Life with an Ordinary Guy Who Reincarnated into a Total Fantasy Knockout

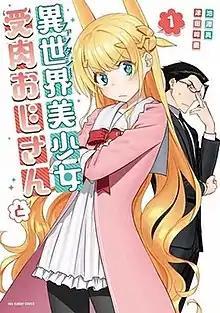
First volume cover, featuring Tachibana and Jinguji

, abbreviated as Fabiniku (ファ美肉) is a Japanese manga series written by Yū Tsurusaki and illustrated by Shin Ikezawa. It has been serialized online via Cygames' "Cycomi" manga app and website since November 2019 and has been collected in fifteen volumes by Shogakukan. An anime television series adaptation produced by OLM aired from January to March 2022.